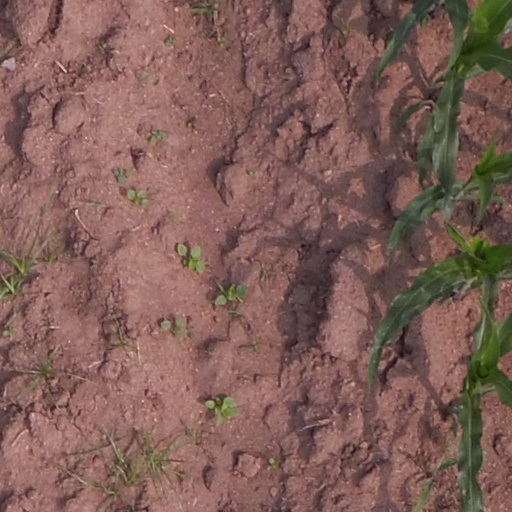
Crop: maize; corn